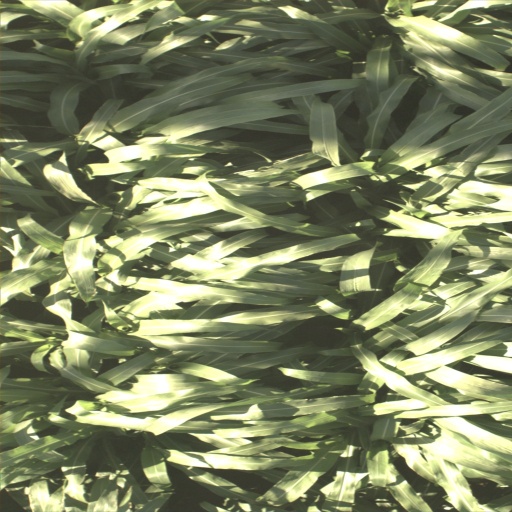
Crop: sorghum